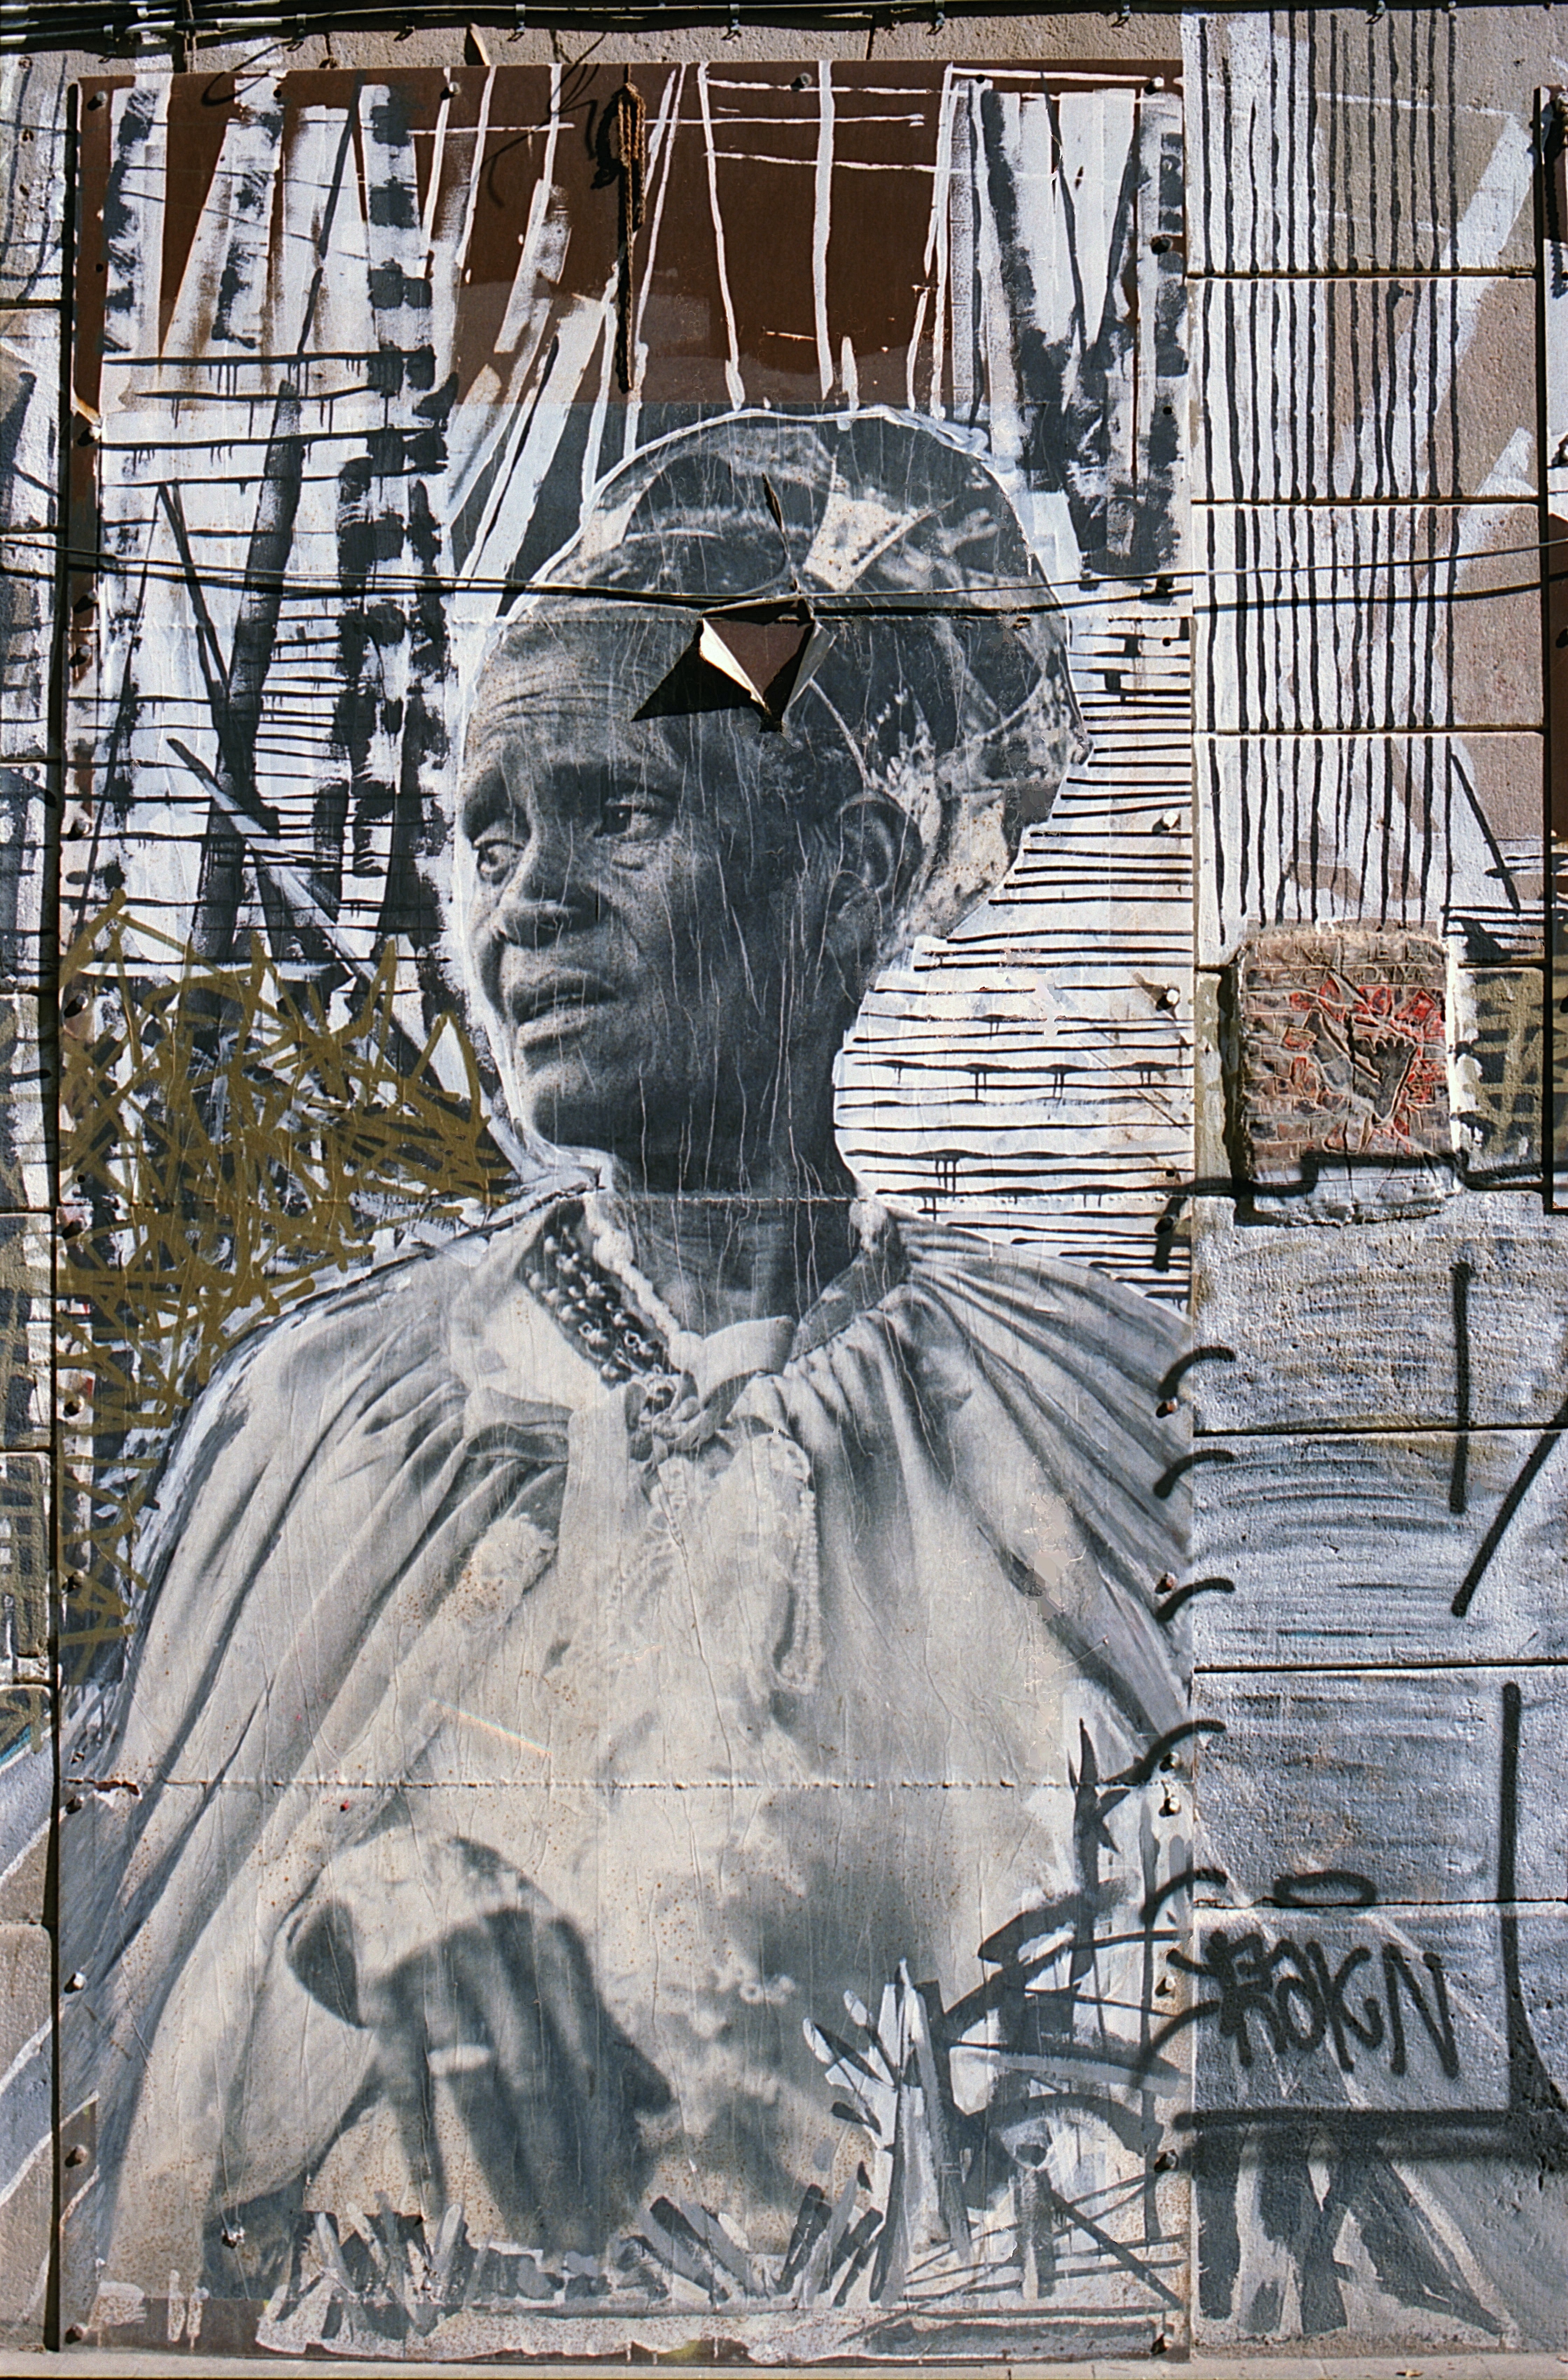
street, building, old, city, urban, monument, europe, landmark, sightseeing, exterior, attraction, historic, colorful, tourism, graffiti, barcelona, street art, sculpture, art, spain, sketch, drawing, mural, catalunya, catalonia, culture, european, famous, catalan, ancient history